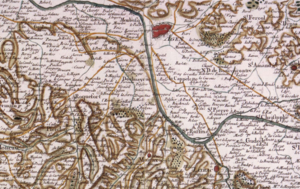
Dolmayrac, ancienne commune du royaume de France située en Agenais. Dolmayrac se trouve au centre de la carte Cassini, au sud d’Agen, sur l’autre rive de la Garonne, et au nord de Moirax. On distingue à l’Est le hameau de Saint-Amand, près de Castelculier."
Dolmayrac est une localité de la commune française du Passage d’Agen, dans le département de Lot-et-Garonne. Elle s’est étendue autour de l’ancien hameau de Dolmayrac.